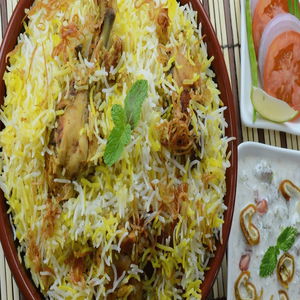
Dish: biryani